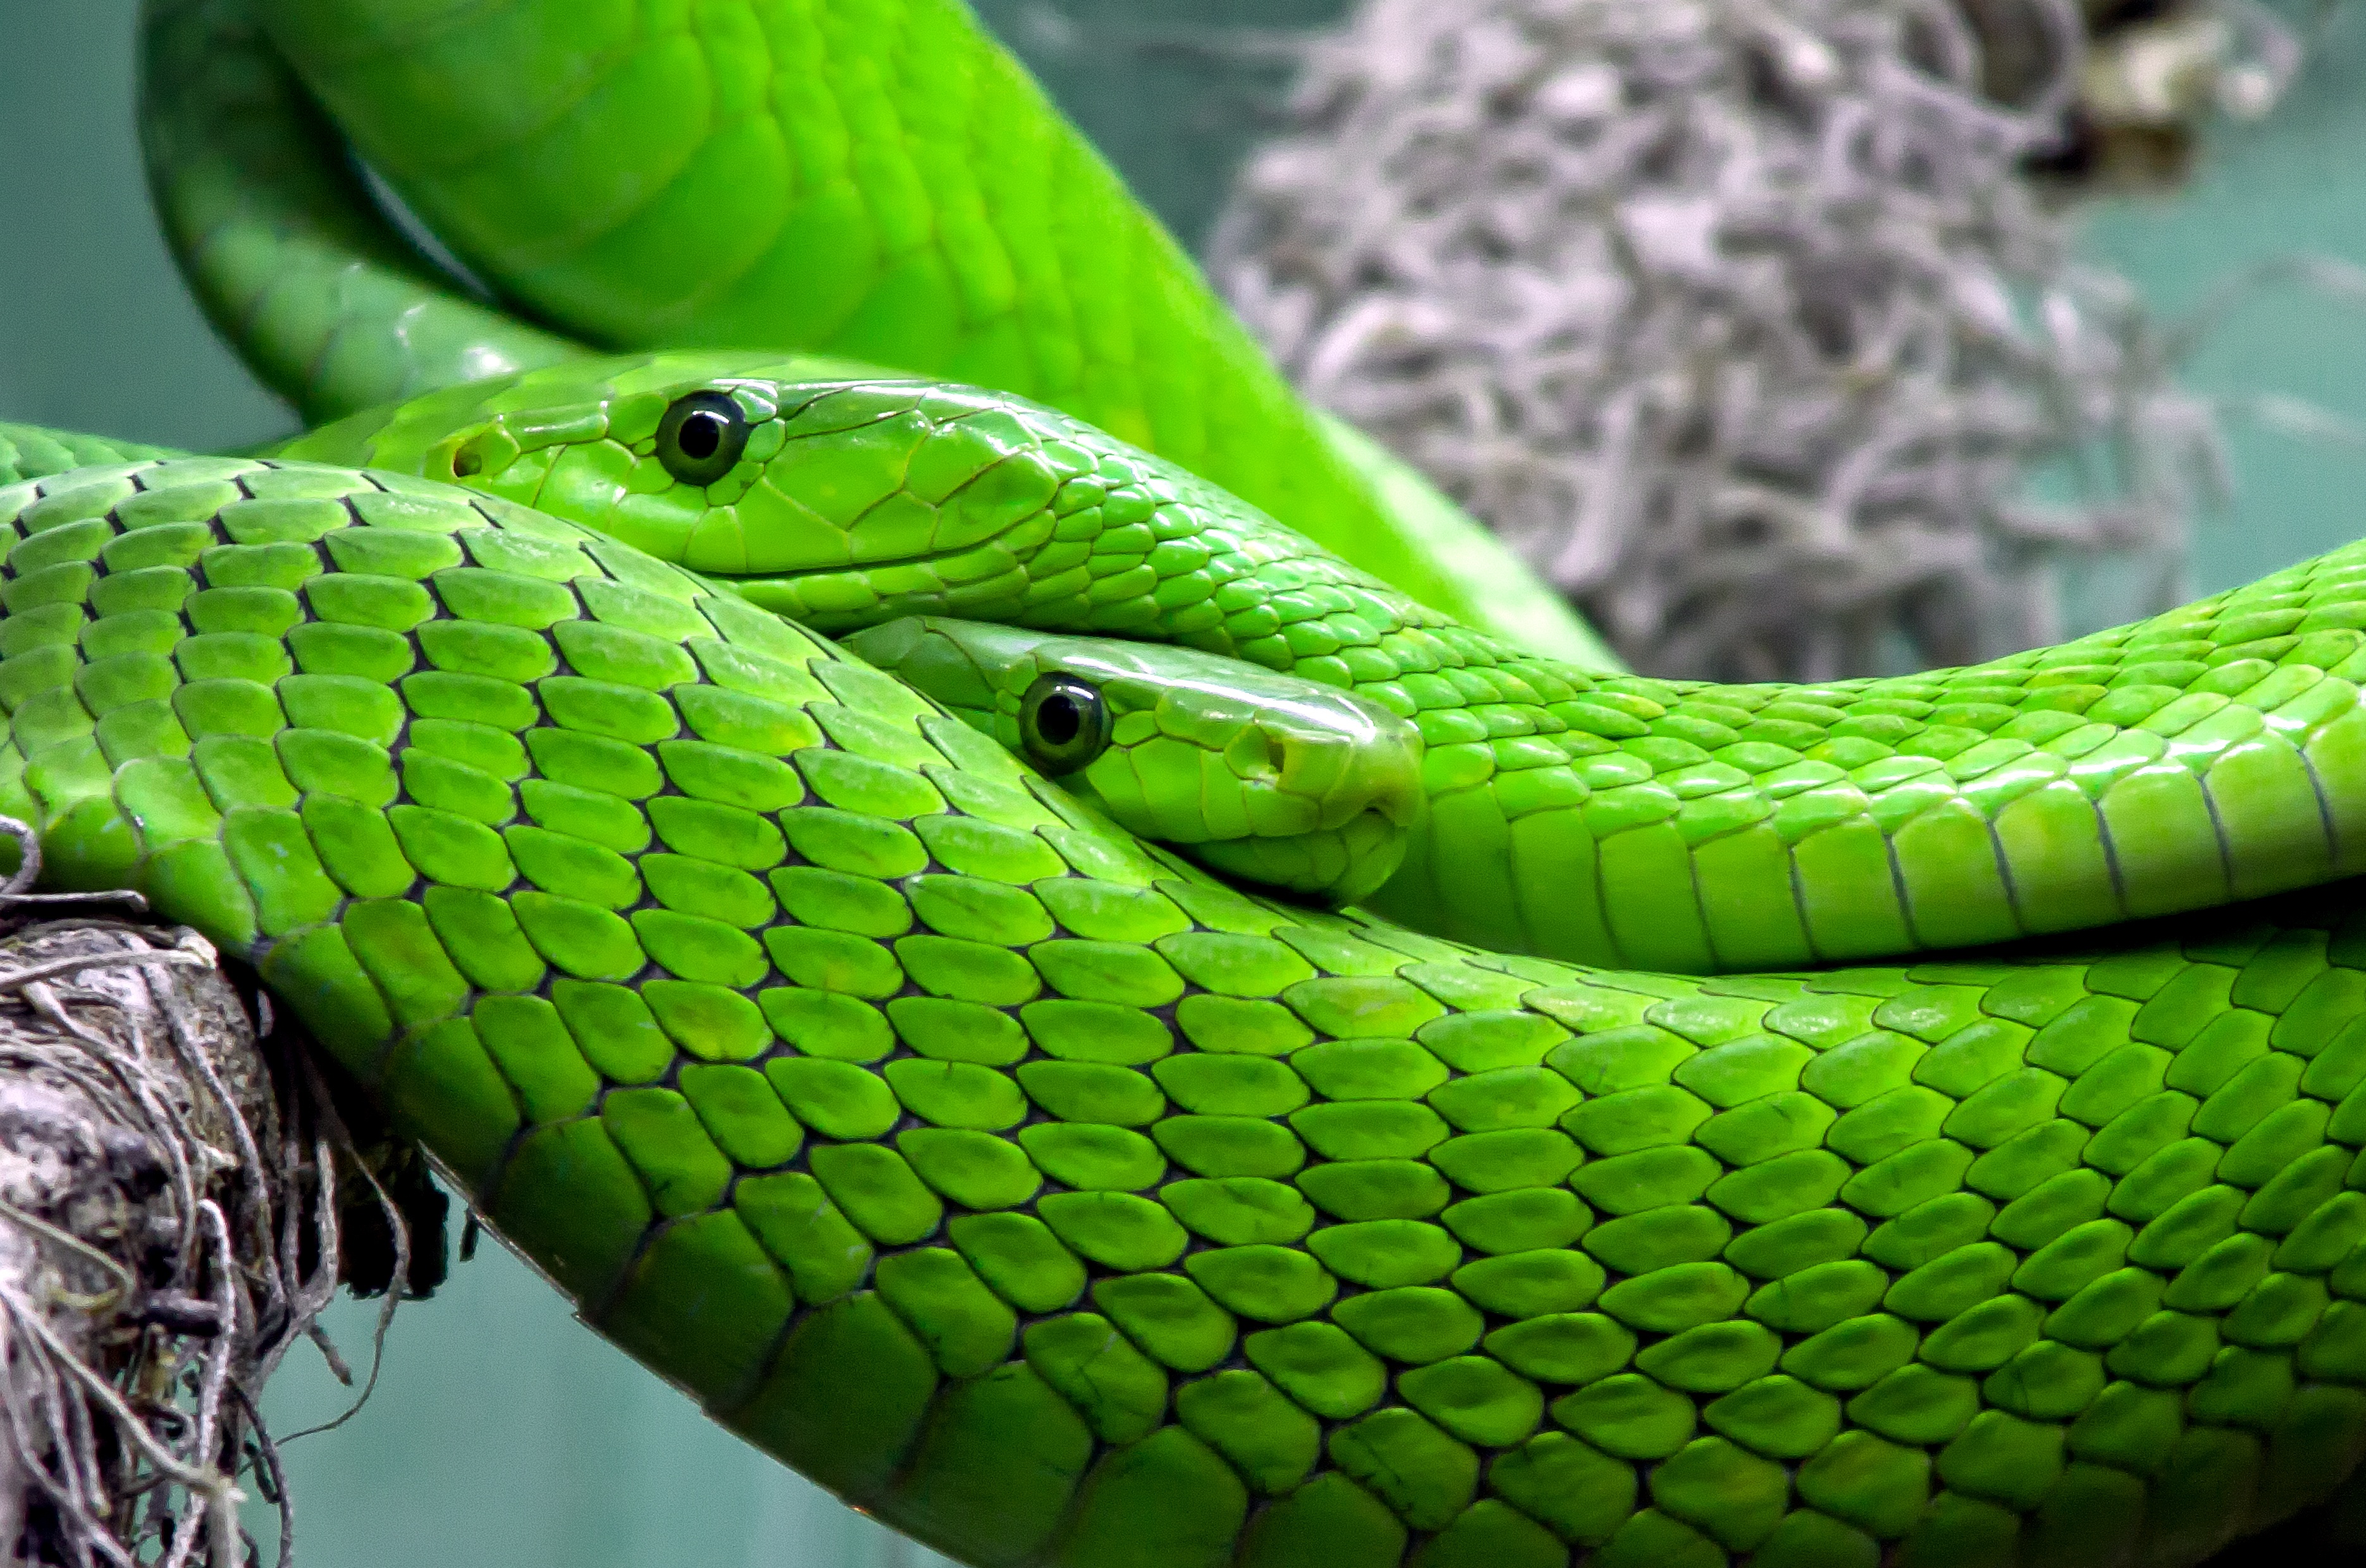
nature, animal, green, reptile, fauna, lizard, toxic, snake, vertebrate, color game, serpent, macro photography, green mamba, elapidae, mamba, colubridae, scaled reptile, western green mamba